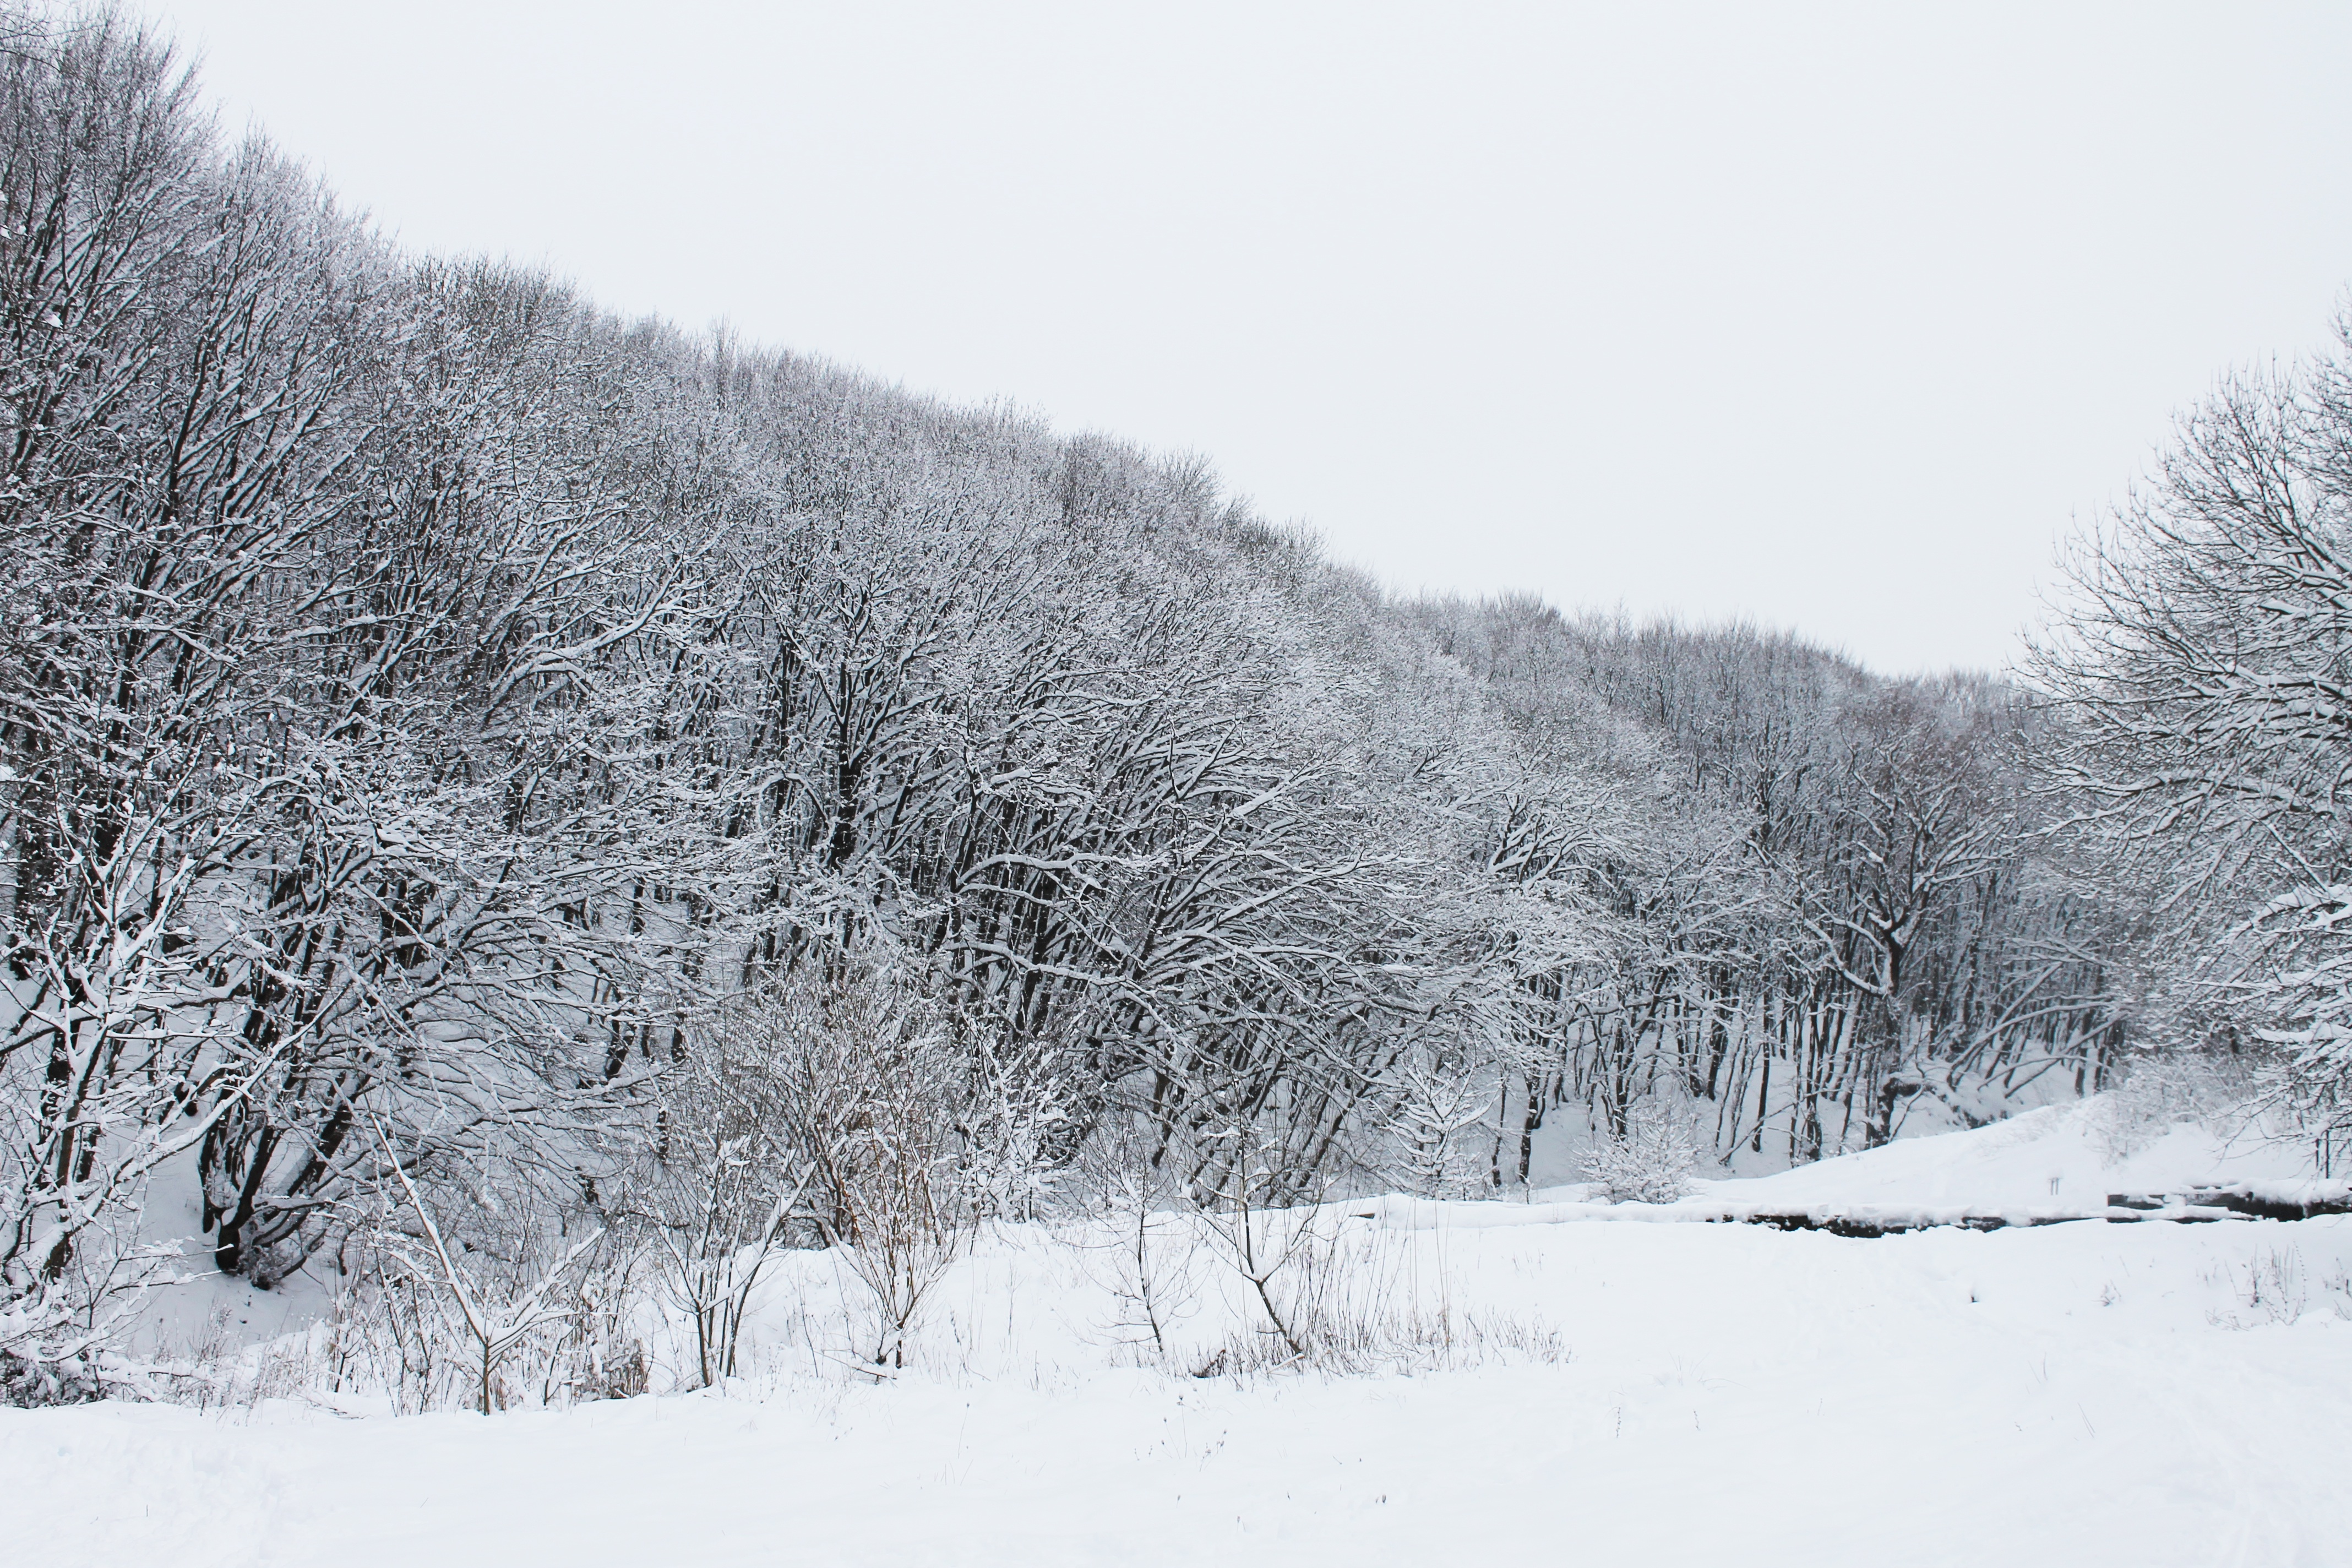
tree, forest, branch, snow, winter, frost, weather, season, blizzard, winter forest, freezing, atmospheric phenomenon, woody plant, winter storm